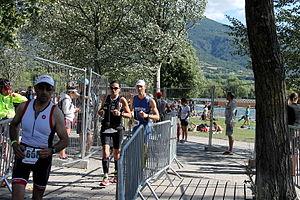
Marathon de l' Embrunman 2014. Une des 50 féminines
L'Embrunman, anciennement connu sous l'orthographe d'Embrun Man, est un triathlon très longue distance qui se court autour d'Embrun, dans les Hautes-Alpes, en France. Les triathlètes doivent y enchaîner 3,8 km de natation, 186 km de vélo avec un passage au sommet du col d'Izoard et un marathon avant de franchir la ligne d'arrivée, ce qui représente une distance totale de 232 kilomètres. L'épreuve, par les dénivelés qu'elle propose, tant dans sa partie cyclisme que course à pied, est réputée pour être l'une des plus difficiles au monde.